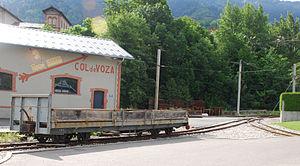
Wagon du TMB au Fayet.
Le tramway du Mont-Blanc ou TMB est une ligne de chemin de fer à crémaillère du massif du Mont-Blanc qui relie la gare SNCF de Saint-Gervais au glacier de Bionnassay en Haute-Savoie. Initialement la ligne devait atteindre le sommet du mont Blanc. Elle est la plus haute ligne de chemin de fer de France.